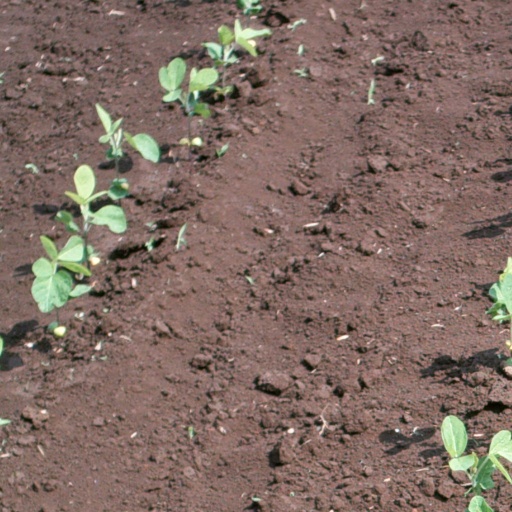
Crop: soybean